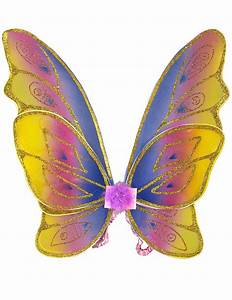
Label: farfalla